HMD Global

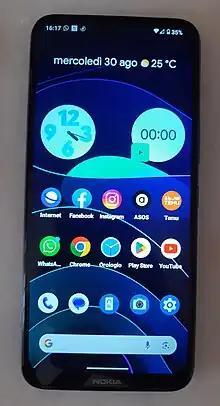
Nokia smartphone with Android

The HMD brand was initially only used for corporate purposes and did not appear in advertising, with the name "Nokia Mobile" is used on social media. In January 2024, HMD rebranded to 'Human Mobile Devices'.